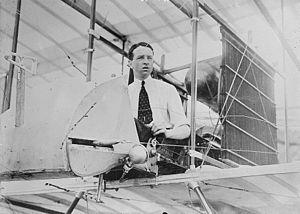
Sopwith Aviation Company était un constructeur aéronautique britannique qui conçut et fabriqua des avions principalement pour le Royal Flying Corps, le Royal Naval Air Service pendant la Première Guerre mondiale et plus tard la Royal Air Force. Le plus connu des appareils qu'elle a produit est probablement le Sopwith Camel. Les appareils produits par Sopwith furent aussi utilisés par les armées française, belge et américaine.